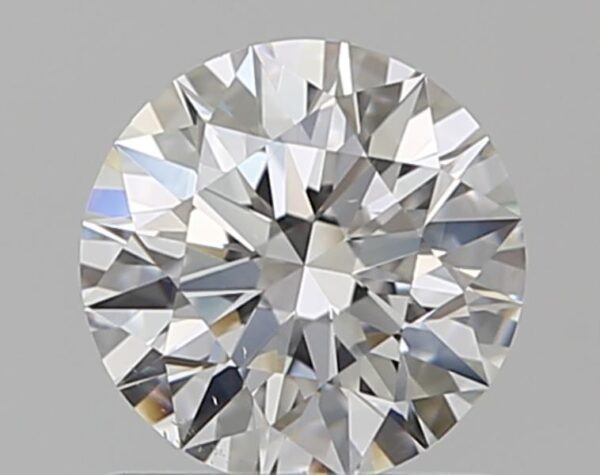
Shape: round
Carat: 0.8
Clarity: VS2
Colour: F
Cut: EX
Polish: EX
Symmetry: EX
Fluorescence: M
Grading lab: GIA
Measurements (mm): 5.96 x 5.99 x 3.7